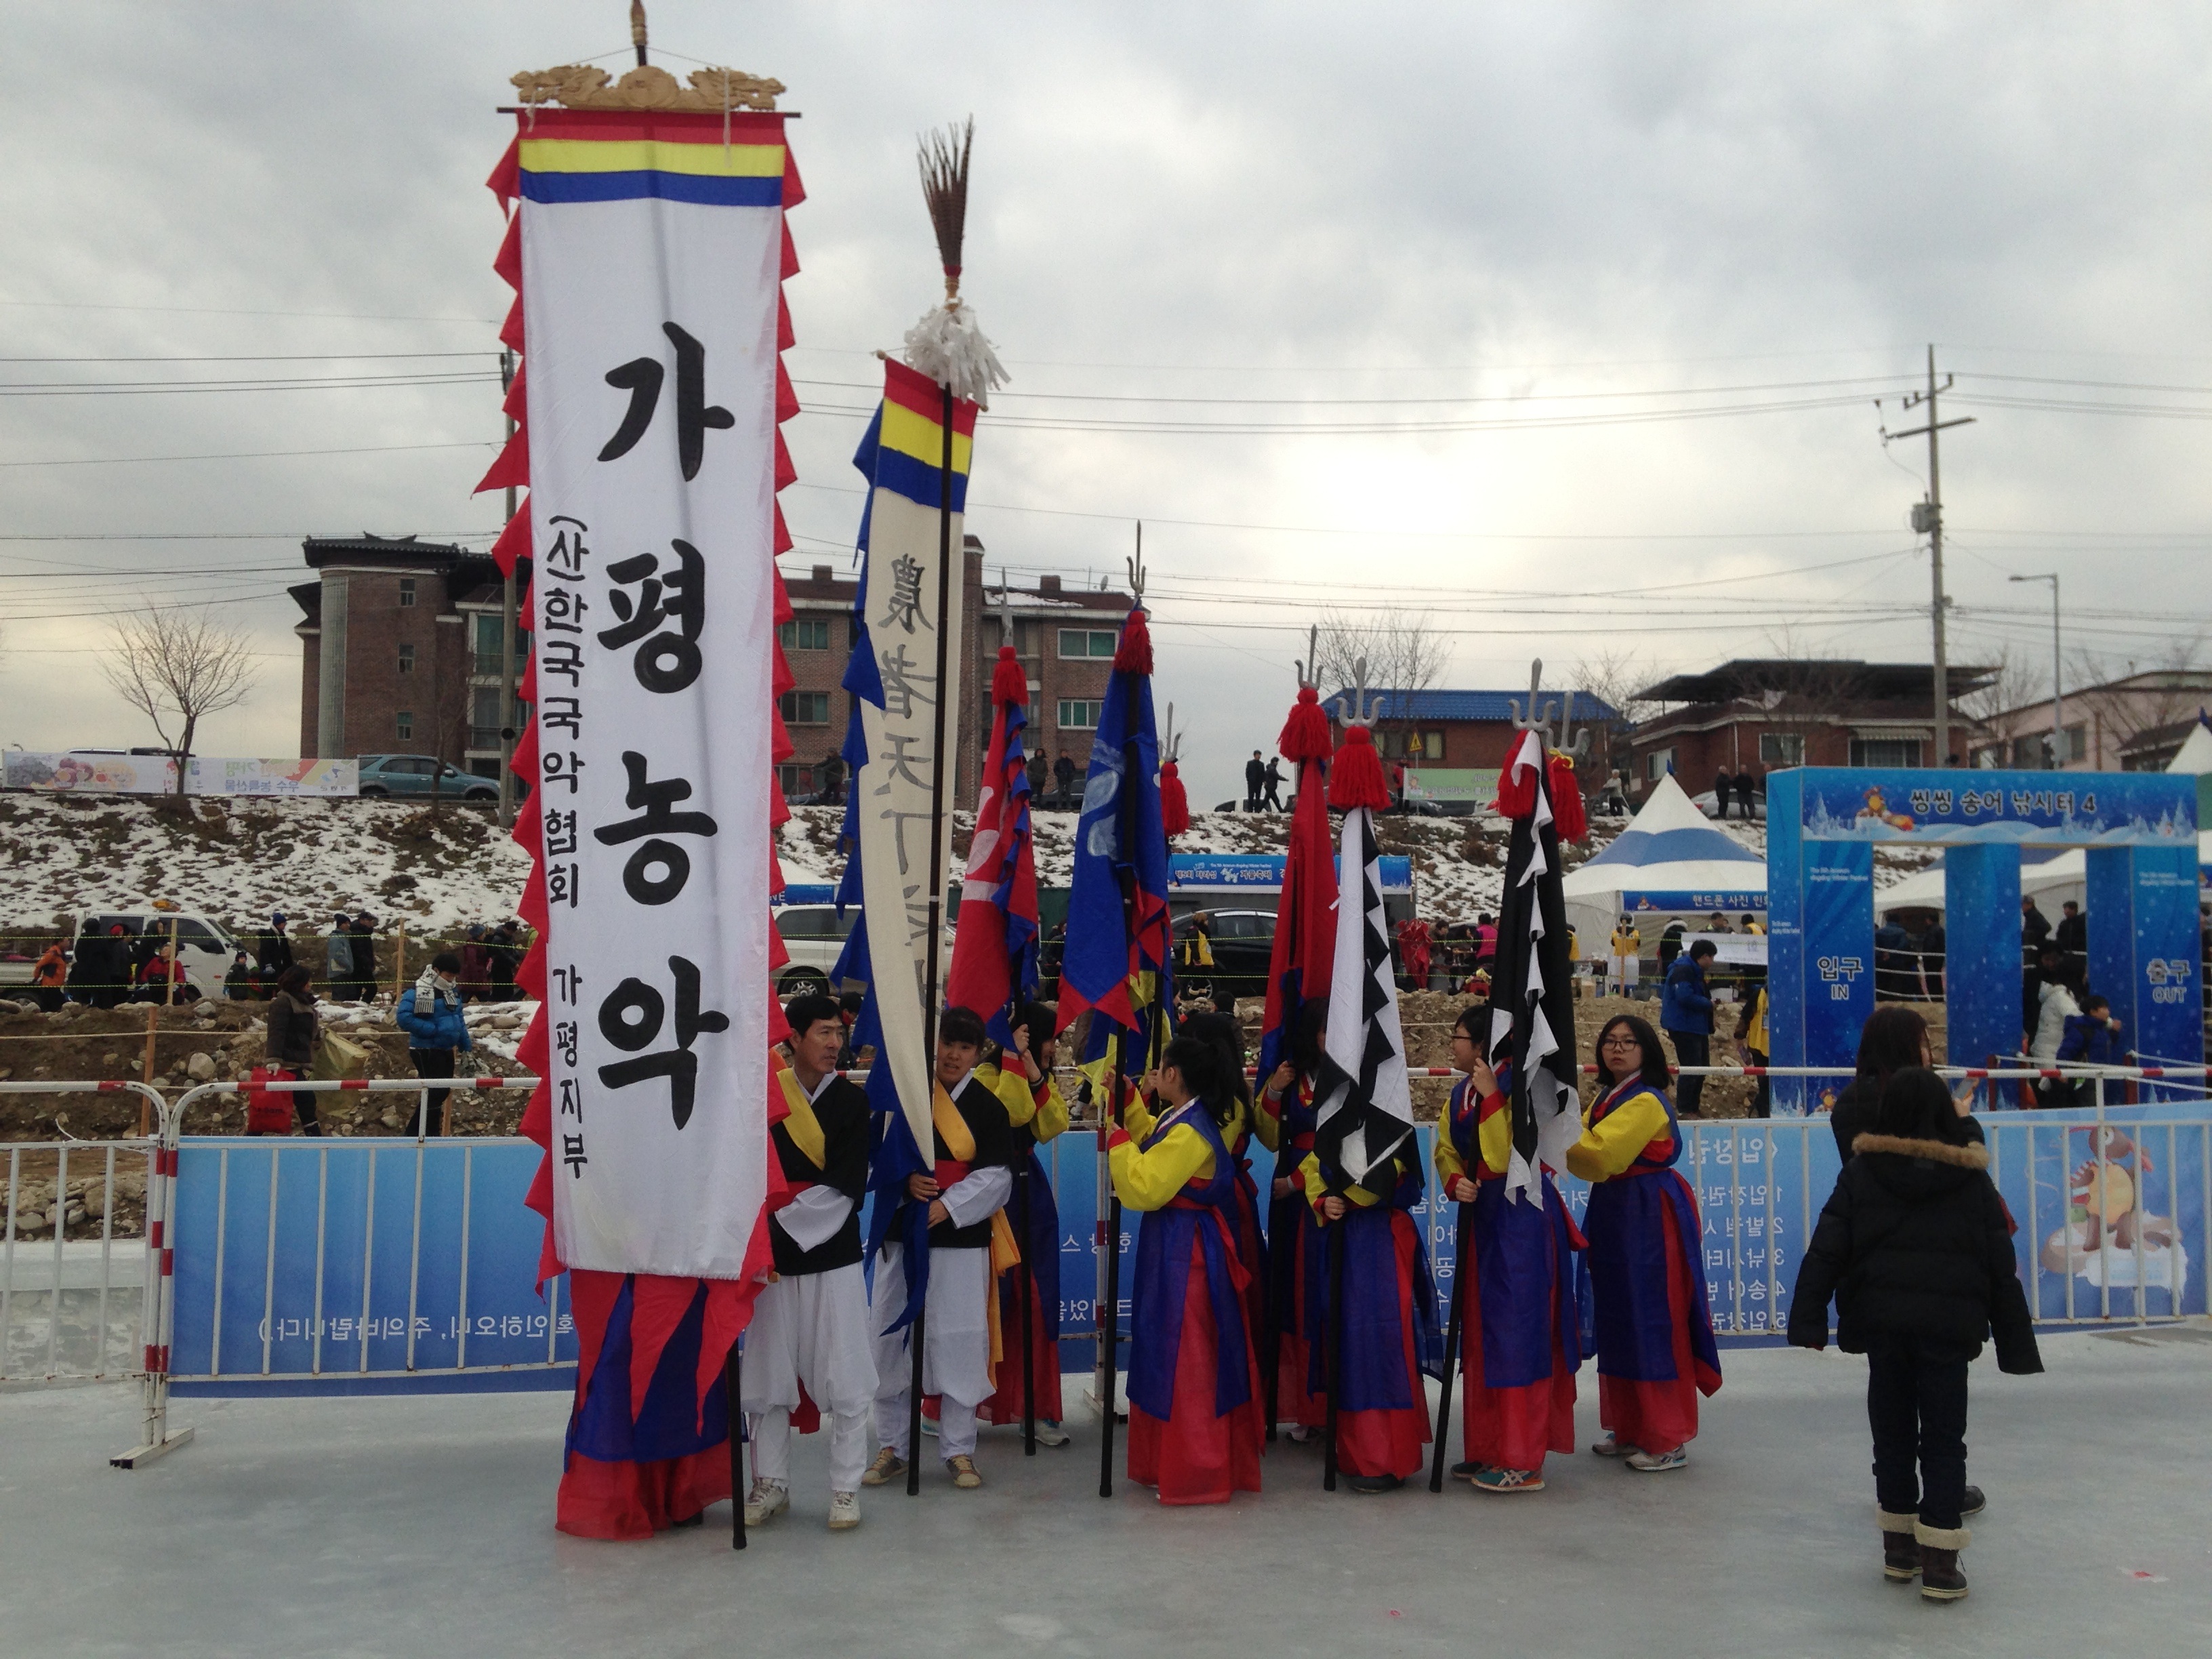
winter, city, recreation, race, festival, bass band, gapyeong, competition event